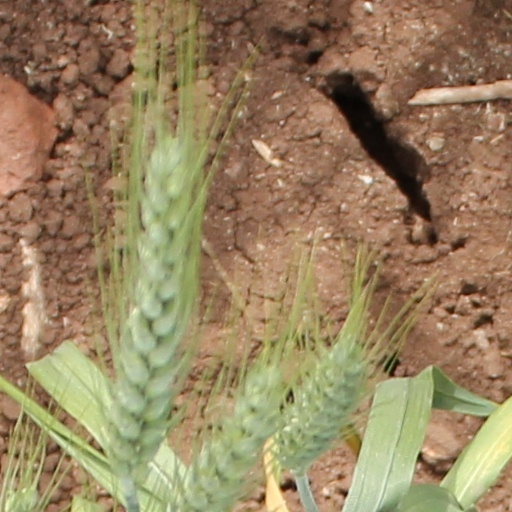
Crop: wheat